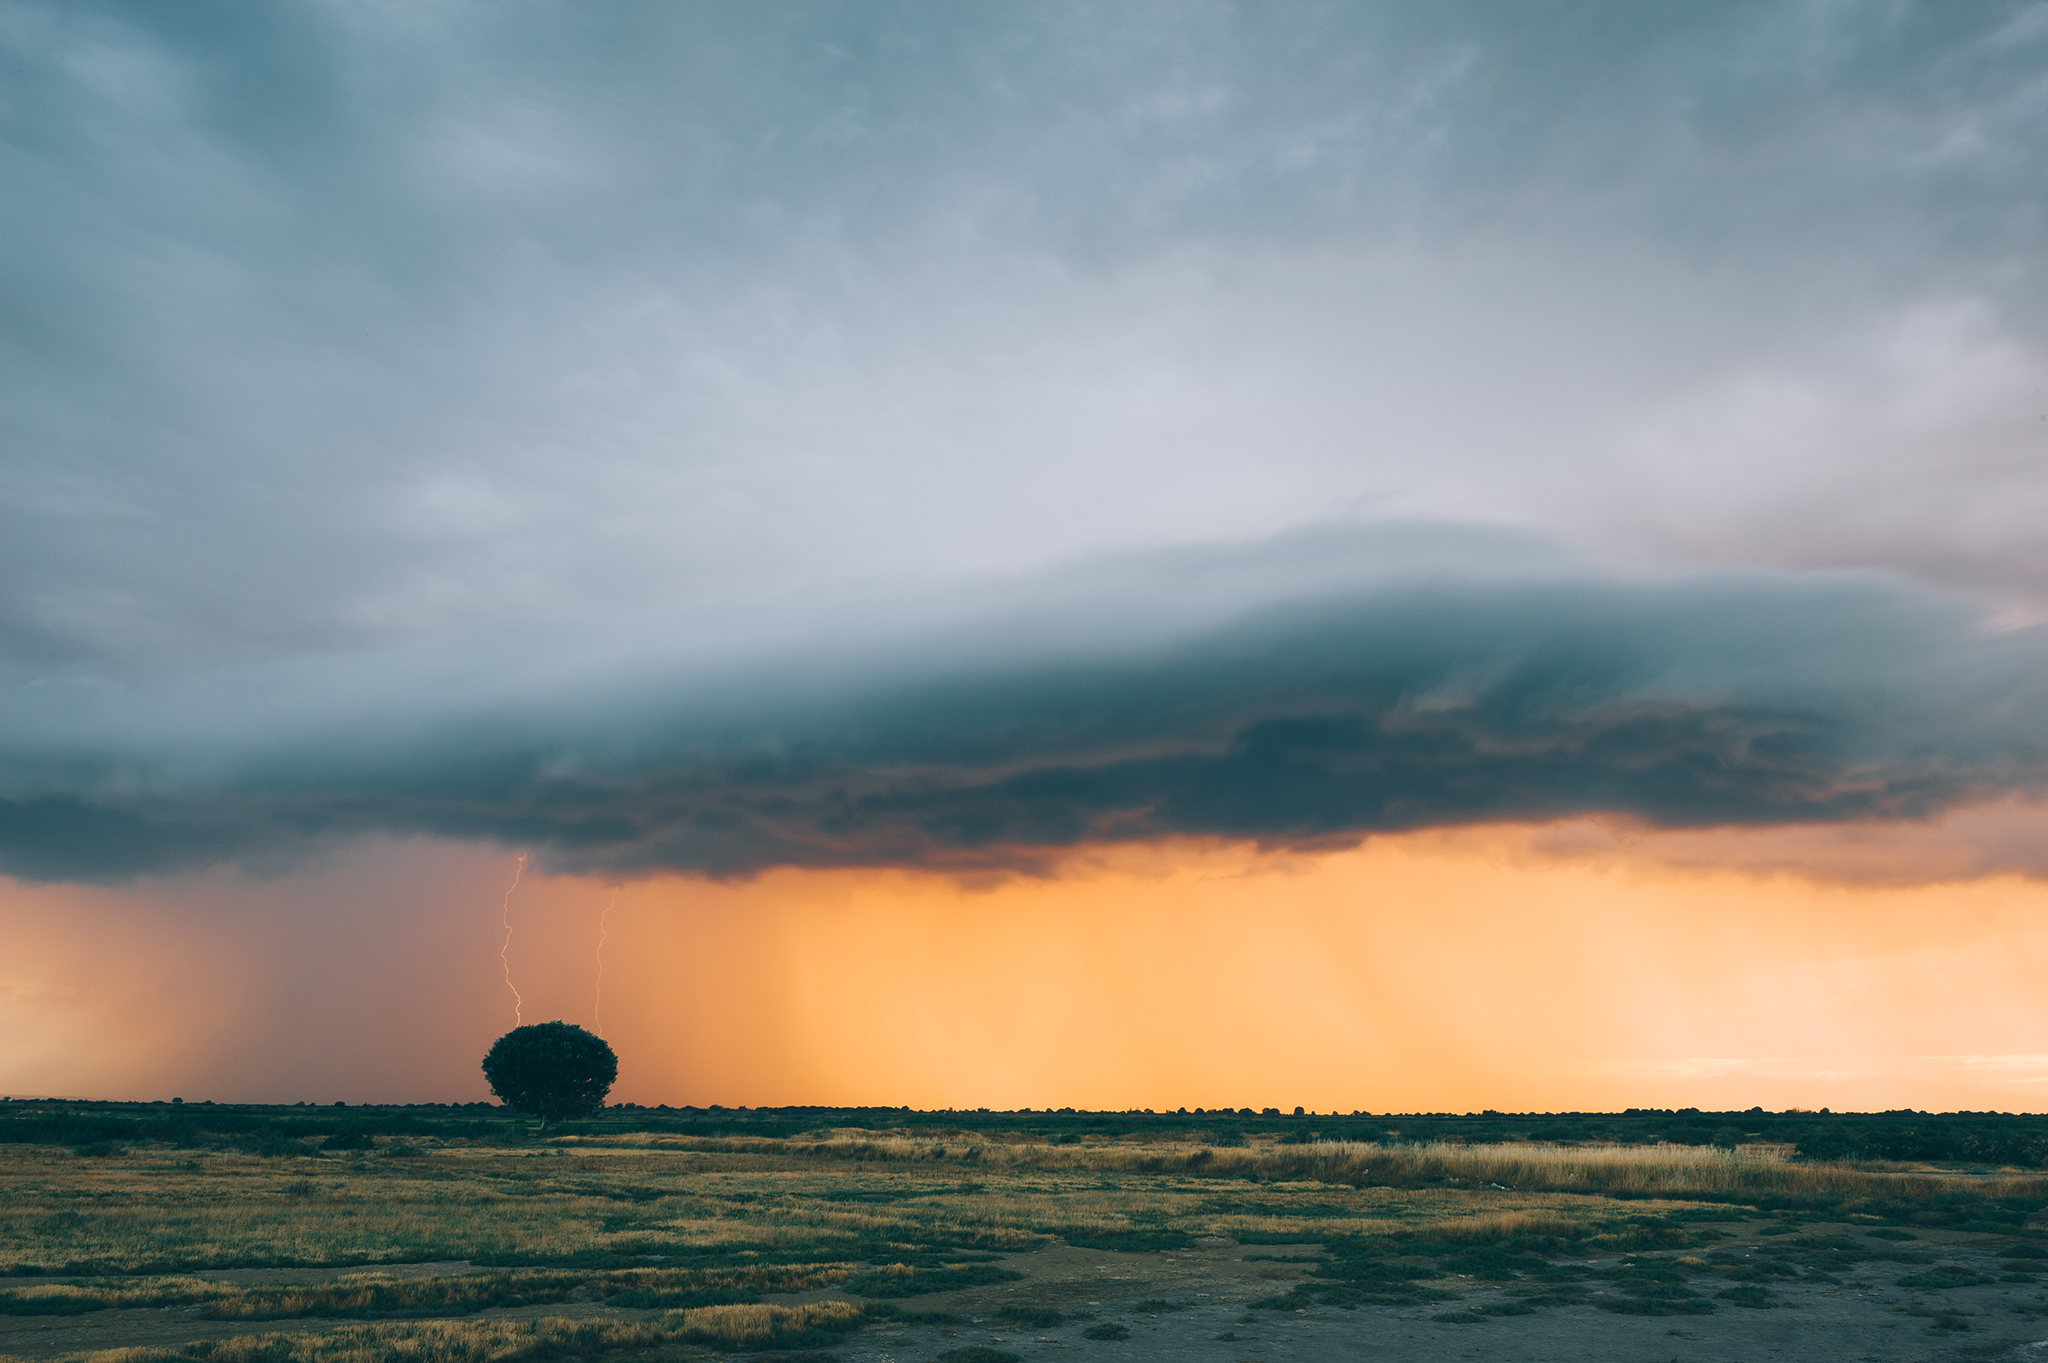
beach, sea, coast, tree, nature, ocean, horizon, light, cloud, sky, sunrise, sunset, sunlight, morning, rain, wave, dawn, atmosphere, dusk, evening, reflection, weather, storm, lightning, trees, clouds, cool image, greece, thessaloniki, macedoniagreece, kalohori, meteorological phenomenon, atmospheric phenomenon, wind wave